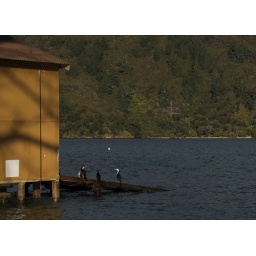
Some birds just hanging out by a boat shed at Anakiwa